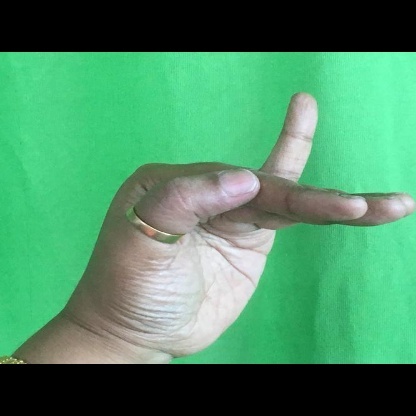
Mudra: Hamsapaksha